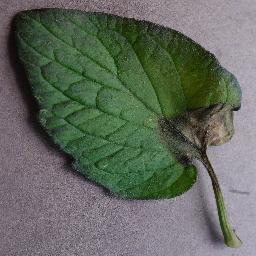
Label: Tomato___Late_blight